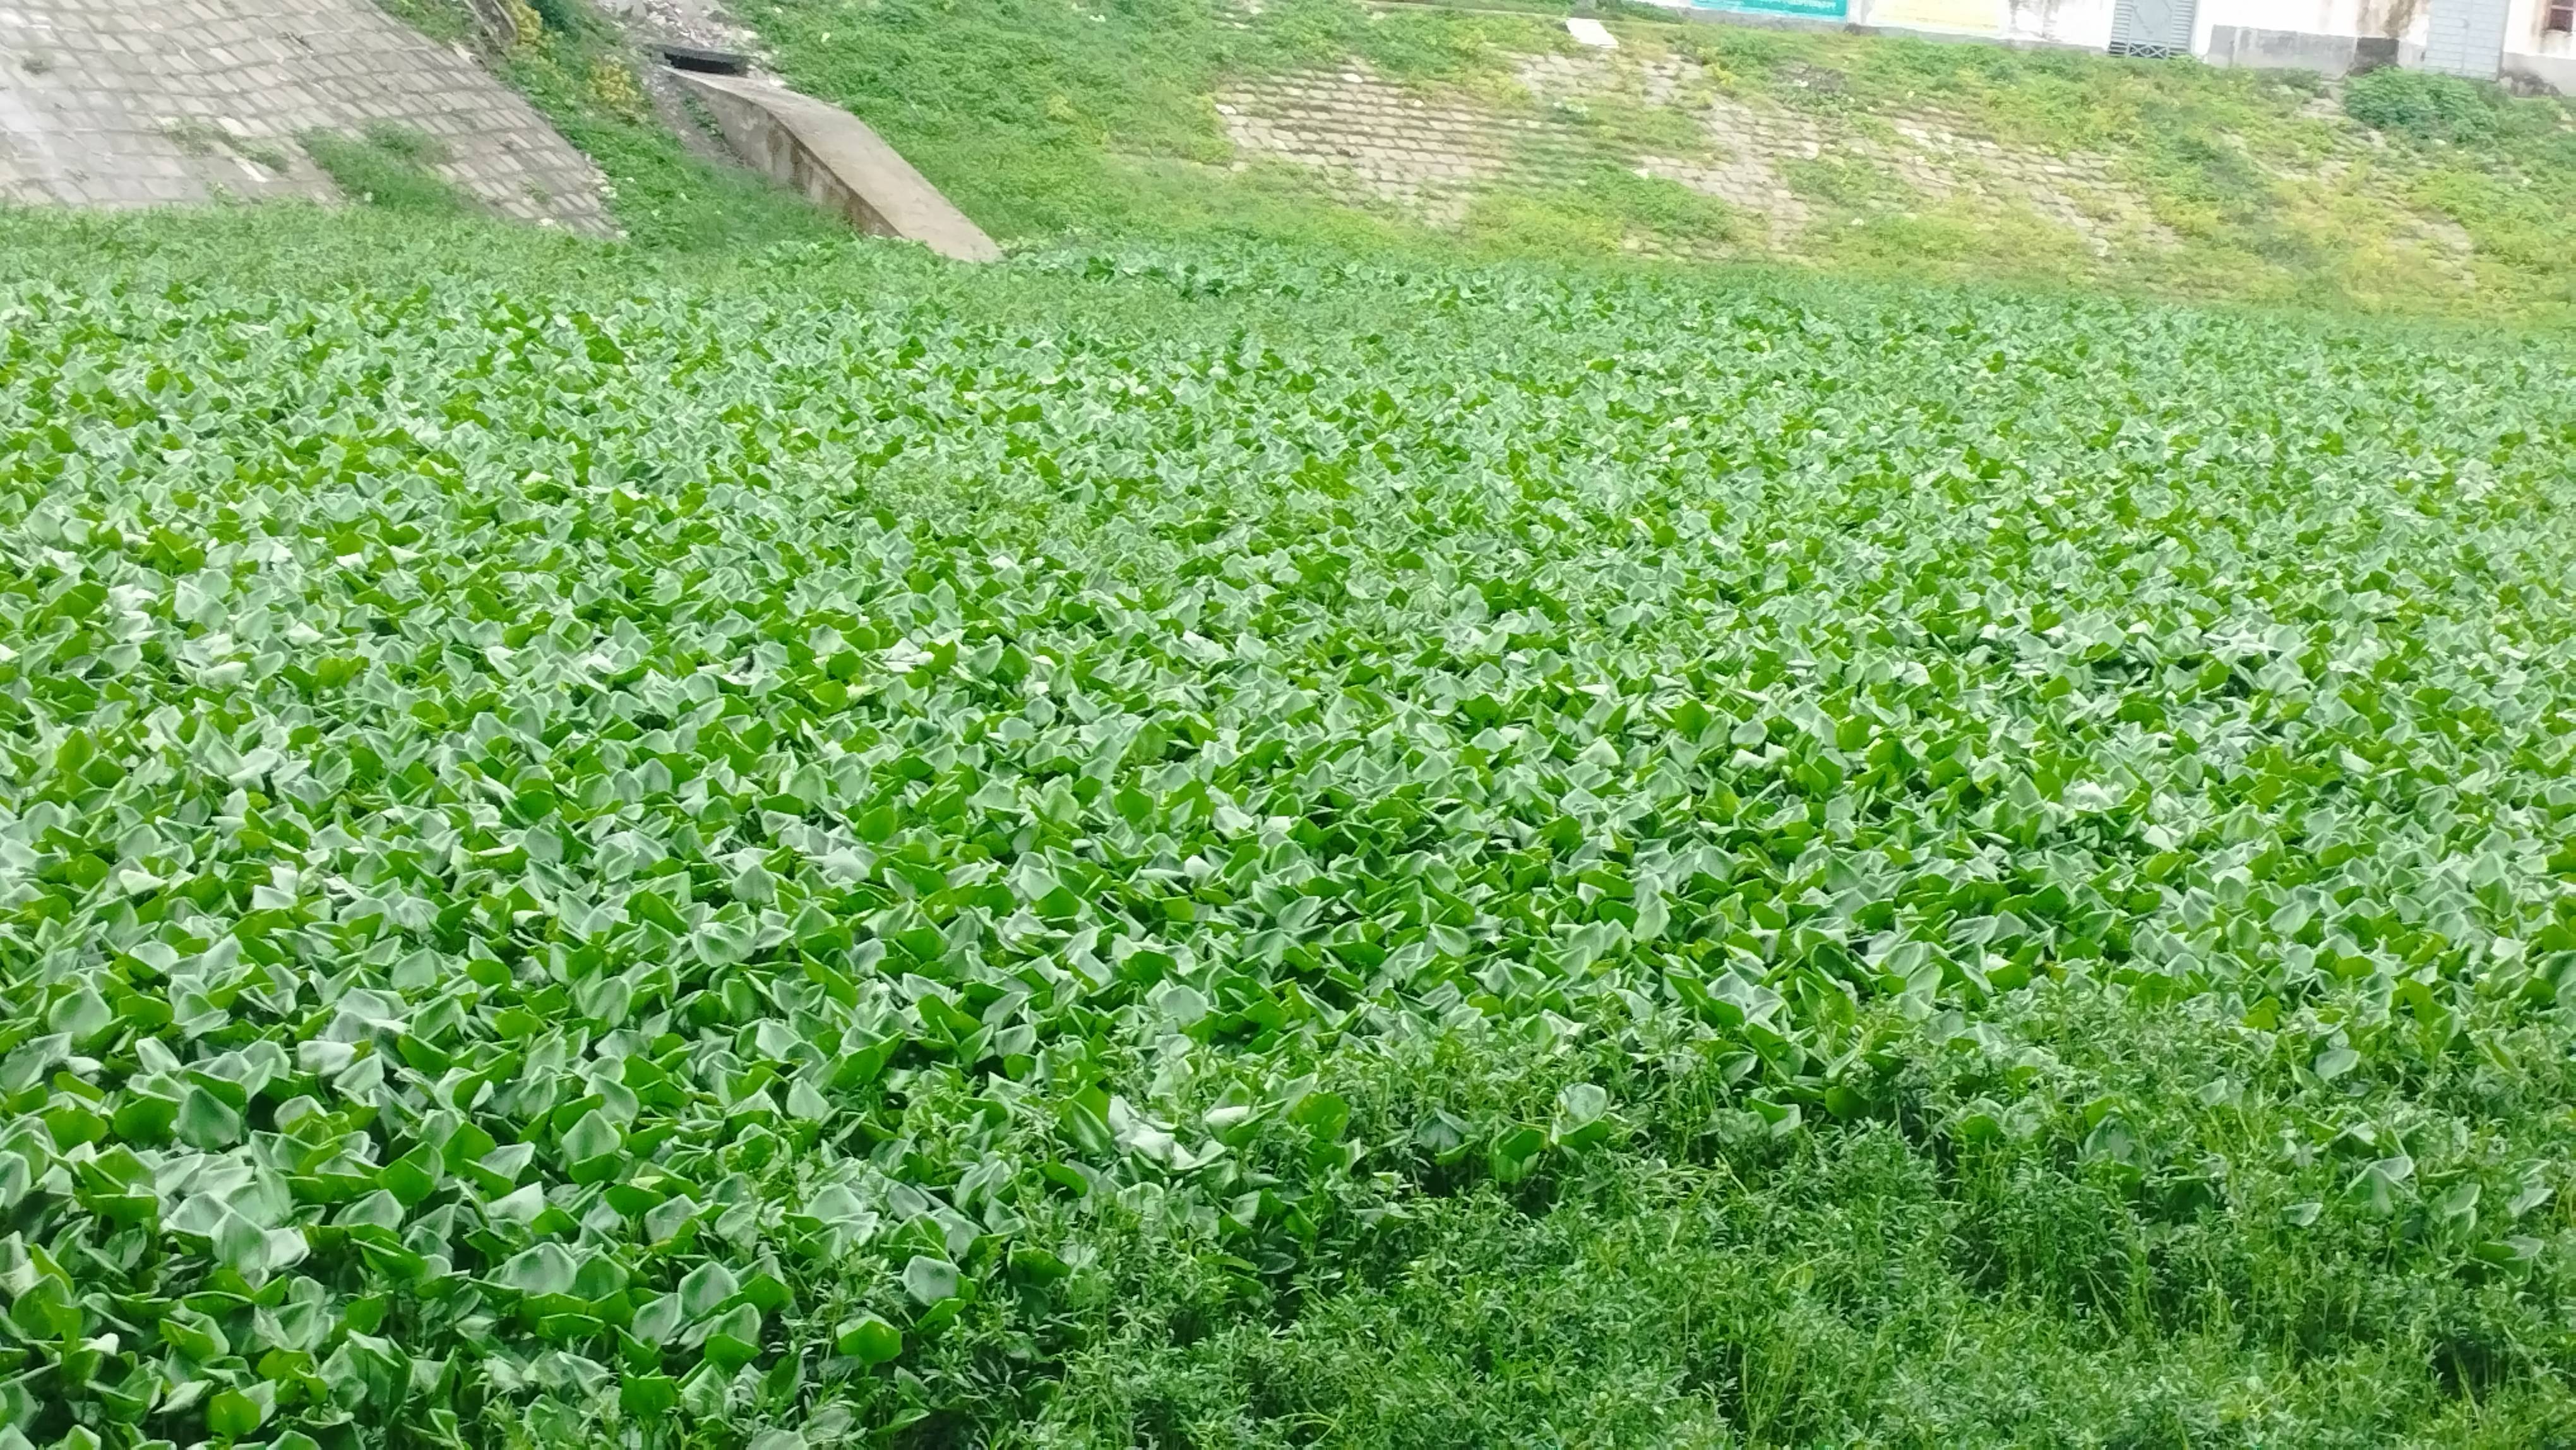
Species: Common Water Hyacinth (Eichornia crassipes)